Benjamin Brandreth

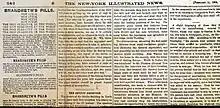
Brandreth Pill advertisement

Although his pills sold well to the public, they were described by medical experts and skeptics as an example of quackery. Brandreth and his pills are mentioned in Dan King's book "Quackery Unmasked" (1858). Historian James Harvey Young has noted that Brandreth convinced "his dupes to swallow his pills as fast and as rapidly as they would their dinner" and deluded them with "the merest twaddle of medical language that ever made the ignorant gape, or the educated cry 'bah!'"